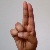
The image shows a hand gesture representing the letter 'U' in Indian Sign Language.